Phratora vitellinae

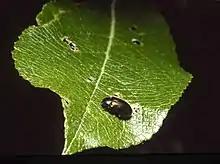

Taken together, these studies suggest that the host preference of "P. vitellinae" is based on host plant chemistry and that beetles tend to specialize on plants where they obtain host plant compounds present in their larval defensive secretion. It is also notable that "P. vitellinae" grows well on a broader range of hosts than have been observed as host plants in the field and that other factors influence its performance on different host plants.